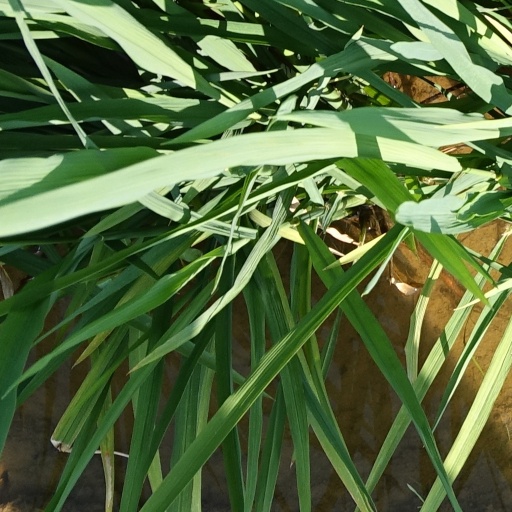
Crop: rice